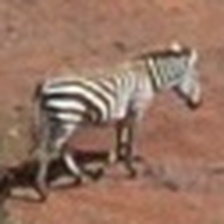
Pose orientation: right